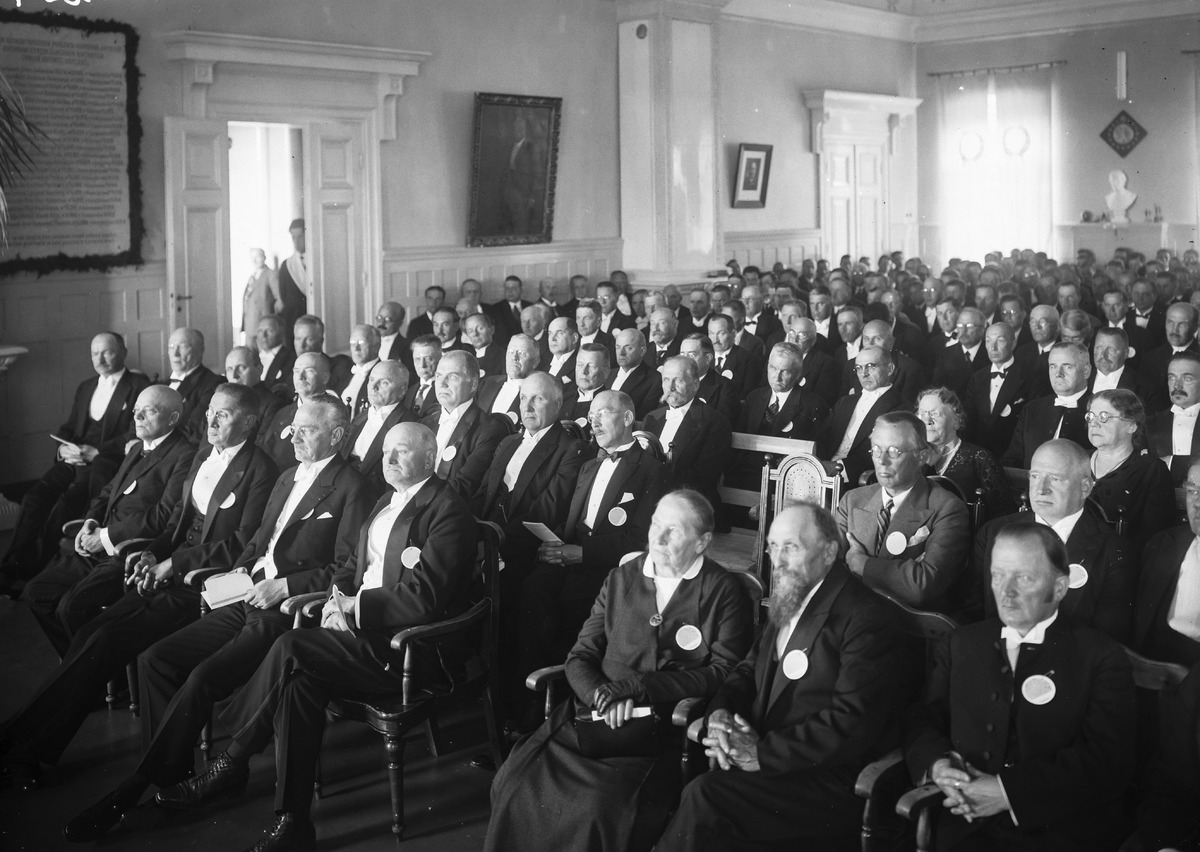
Oulun lyseon 50-vuotisjuhlien juhlayleisöä koulun juhlasalissa
The audience of the 50th anniversary party of Oulu lyceum at the school's assembly hall
sisällön kuvaus: Oulun lyseon 50-vuotisjuhlien juhlayleisöä koulun juhlasalissa 26.8.1933. content description: The audience of the 50th anniversary party of Oulu lyceum at the school's assembly hall on August 26, 1933.
Vuosi: 1933
Paikka: Suomi, Oulu, Suomi, Pohjois-Pohjanmaa, Oulu
Aiheet: Oulun lyseo; sisäkuva; ryhmäkuva; lyseot; merkkipäivät; lyceums; anniversary